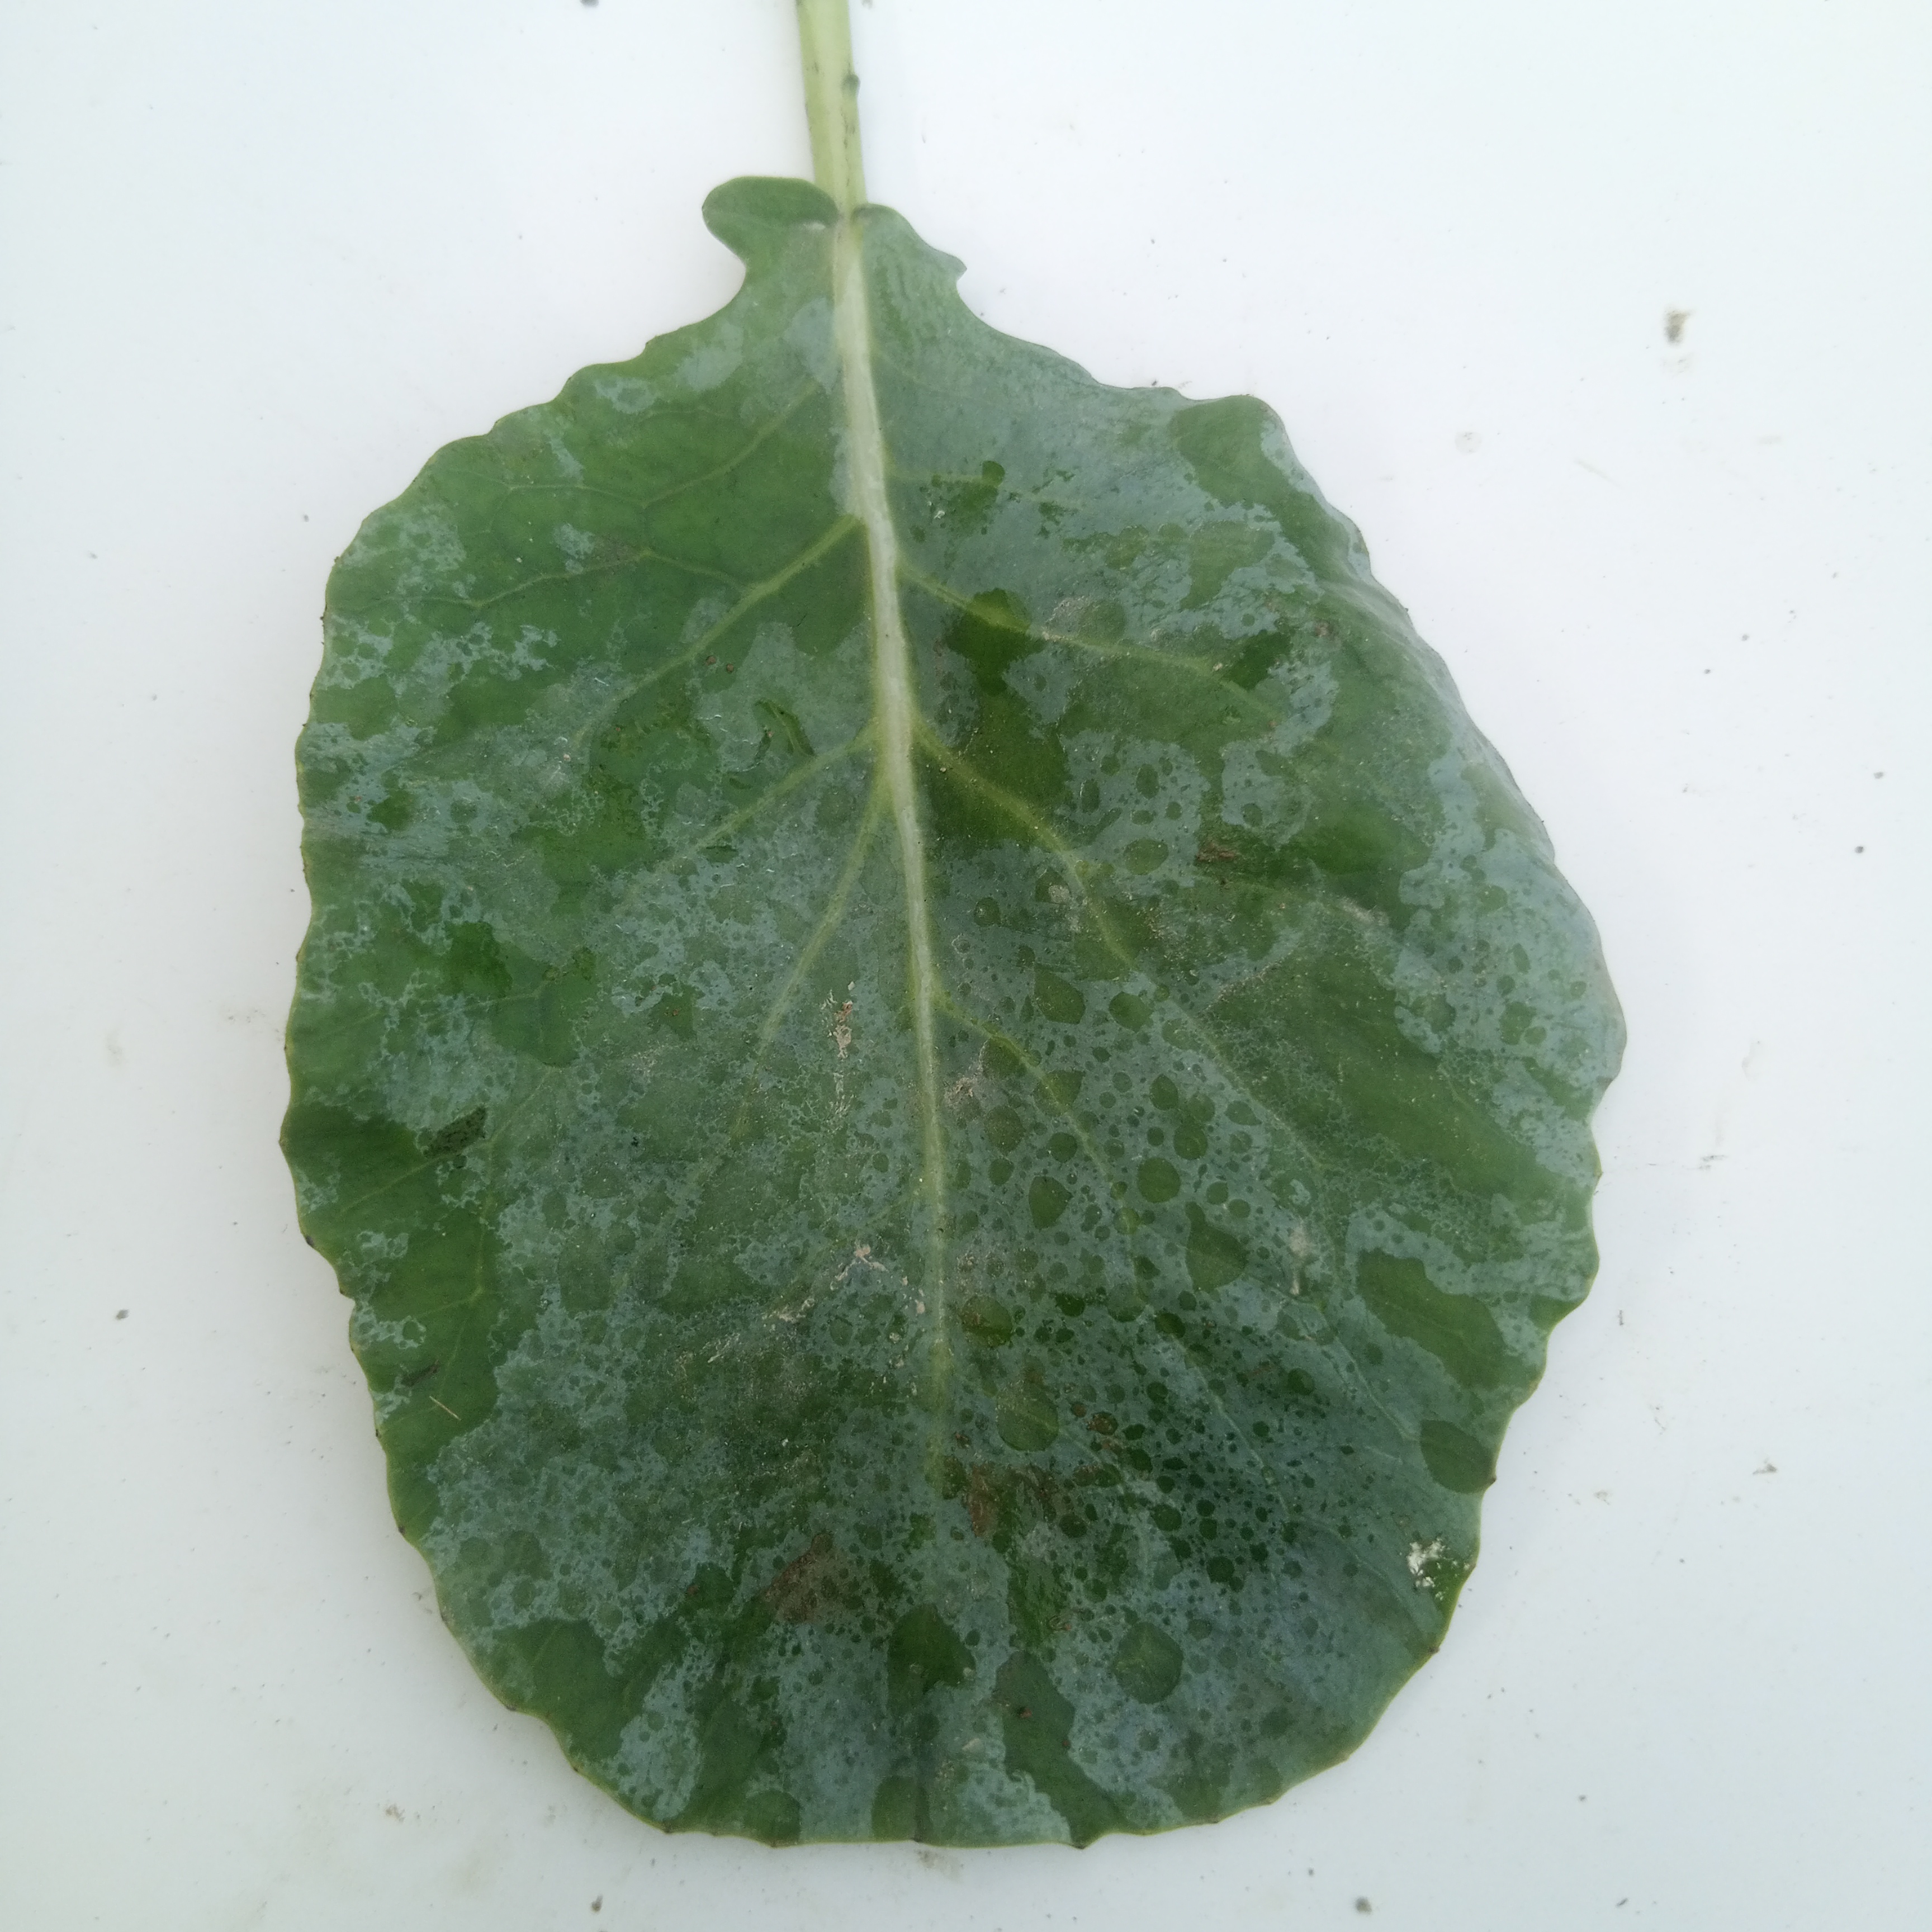
Label: Healthy